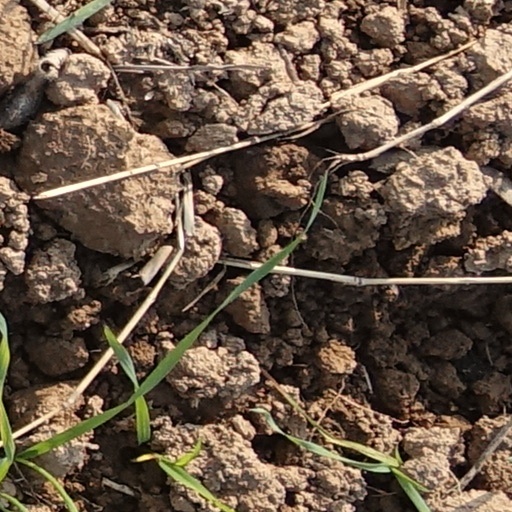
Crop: wheat